Hasty Pudding Club

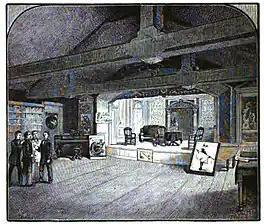
The Hasty Pudding Club stage

The society was founded on September 1, 1795, by 21 juniors in the room of Nymphas Hatch. The founding undergraduates came together "to cherish feelings of friendship and patriotism." Among the co-founders was John Collins Warren. The club is named for hasty pudding, a traditional English dish popular at that time in America that the founding members ate at their first meeting. Each week two members, chosen in alphabetical order, had to provide a pot of hasty pudding for the club to enjoy.